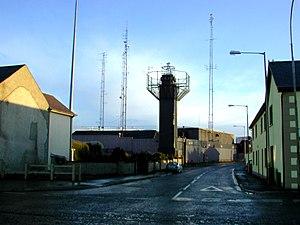
Le conflit nord-irlandais, appelé aussi « les Troubles », est une période de violences et d'agitation politique en Irlande du Nord dans la seconde moitié du XXᵉ siècle. Il débute à la fin des années 1960 et est considéré comme terminé entre 1997 et 2007 selon les interprétations. La violence continue cependant après cette date, mais de façon occasionnelle et à petite échelle, tandis que la plupart des groupes belligérants déposent les armes.